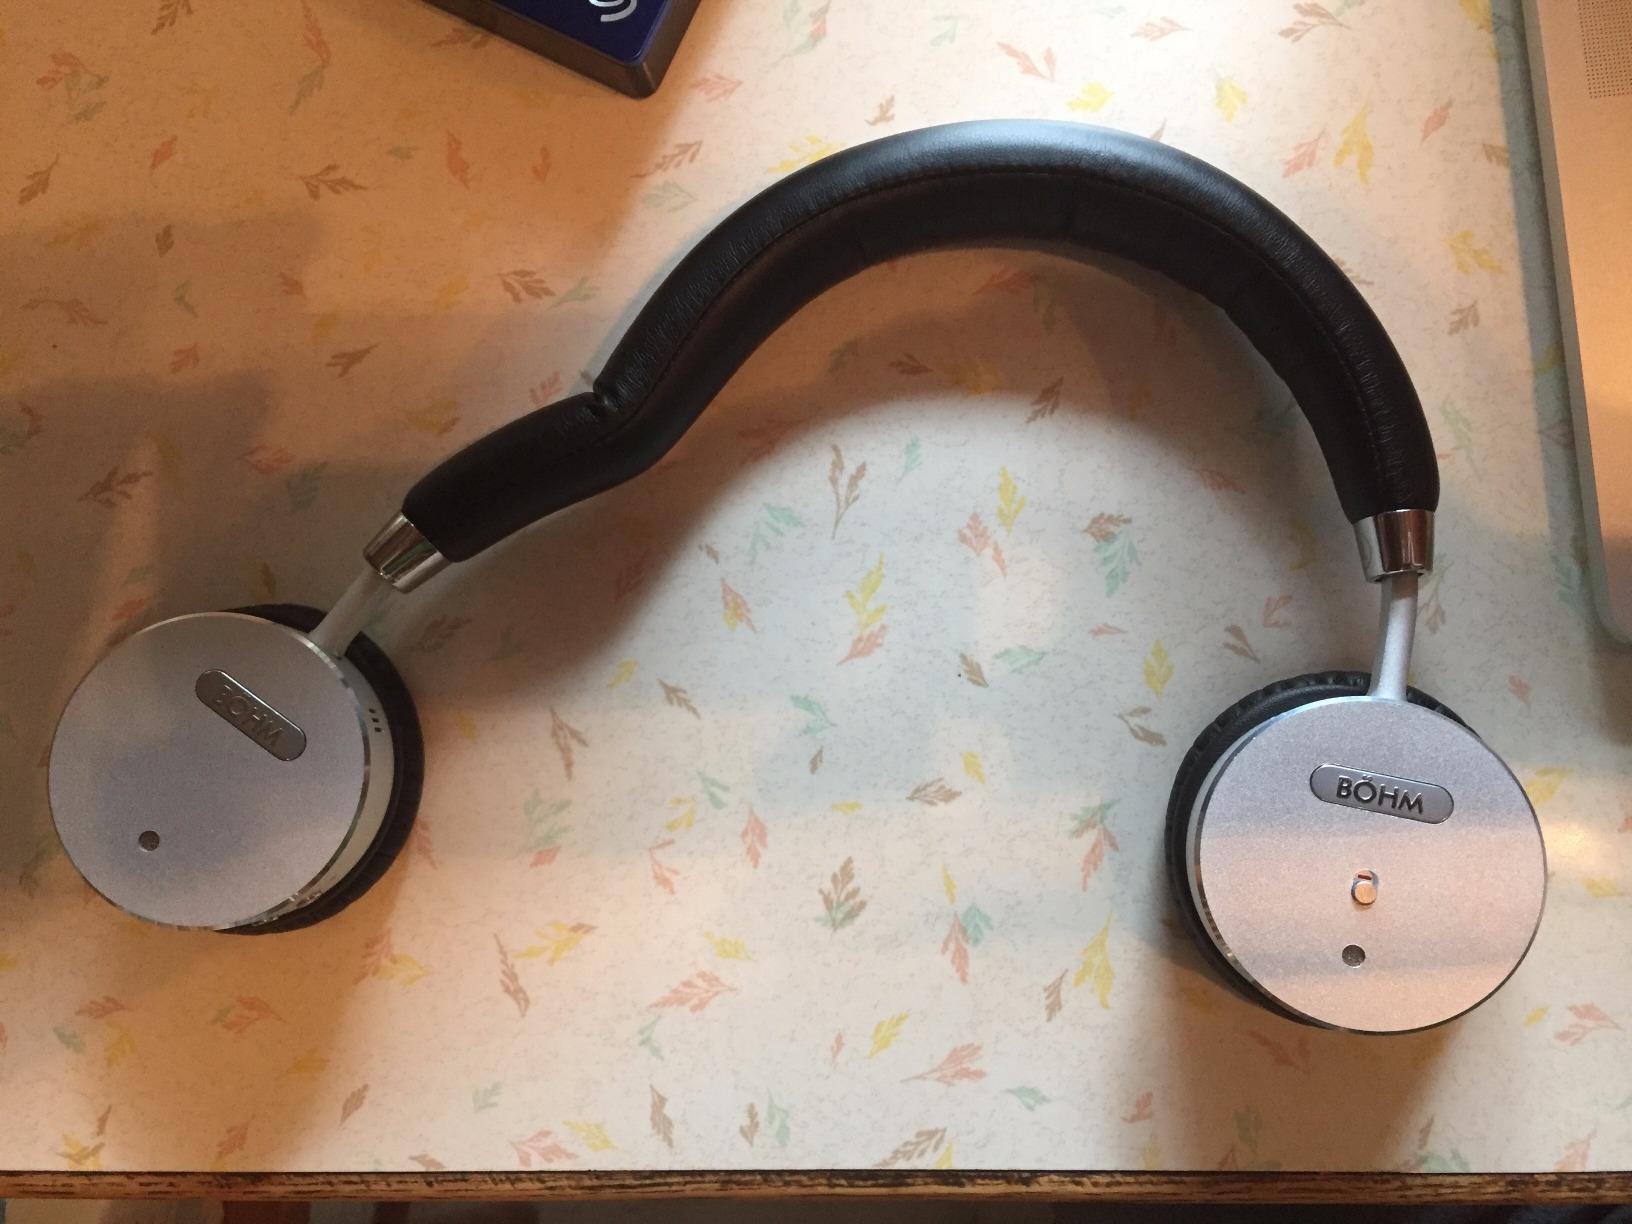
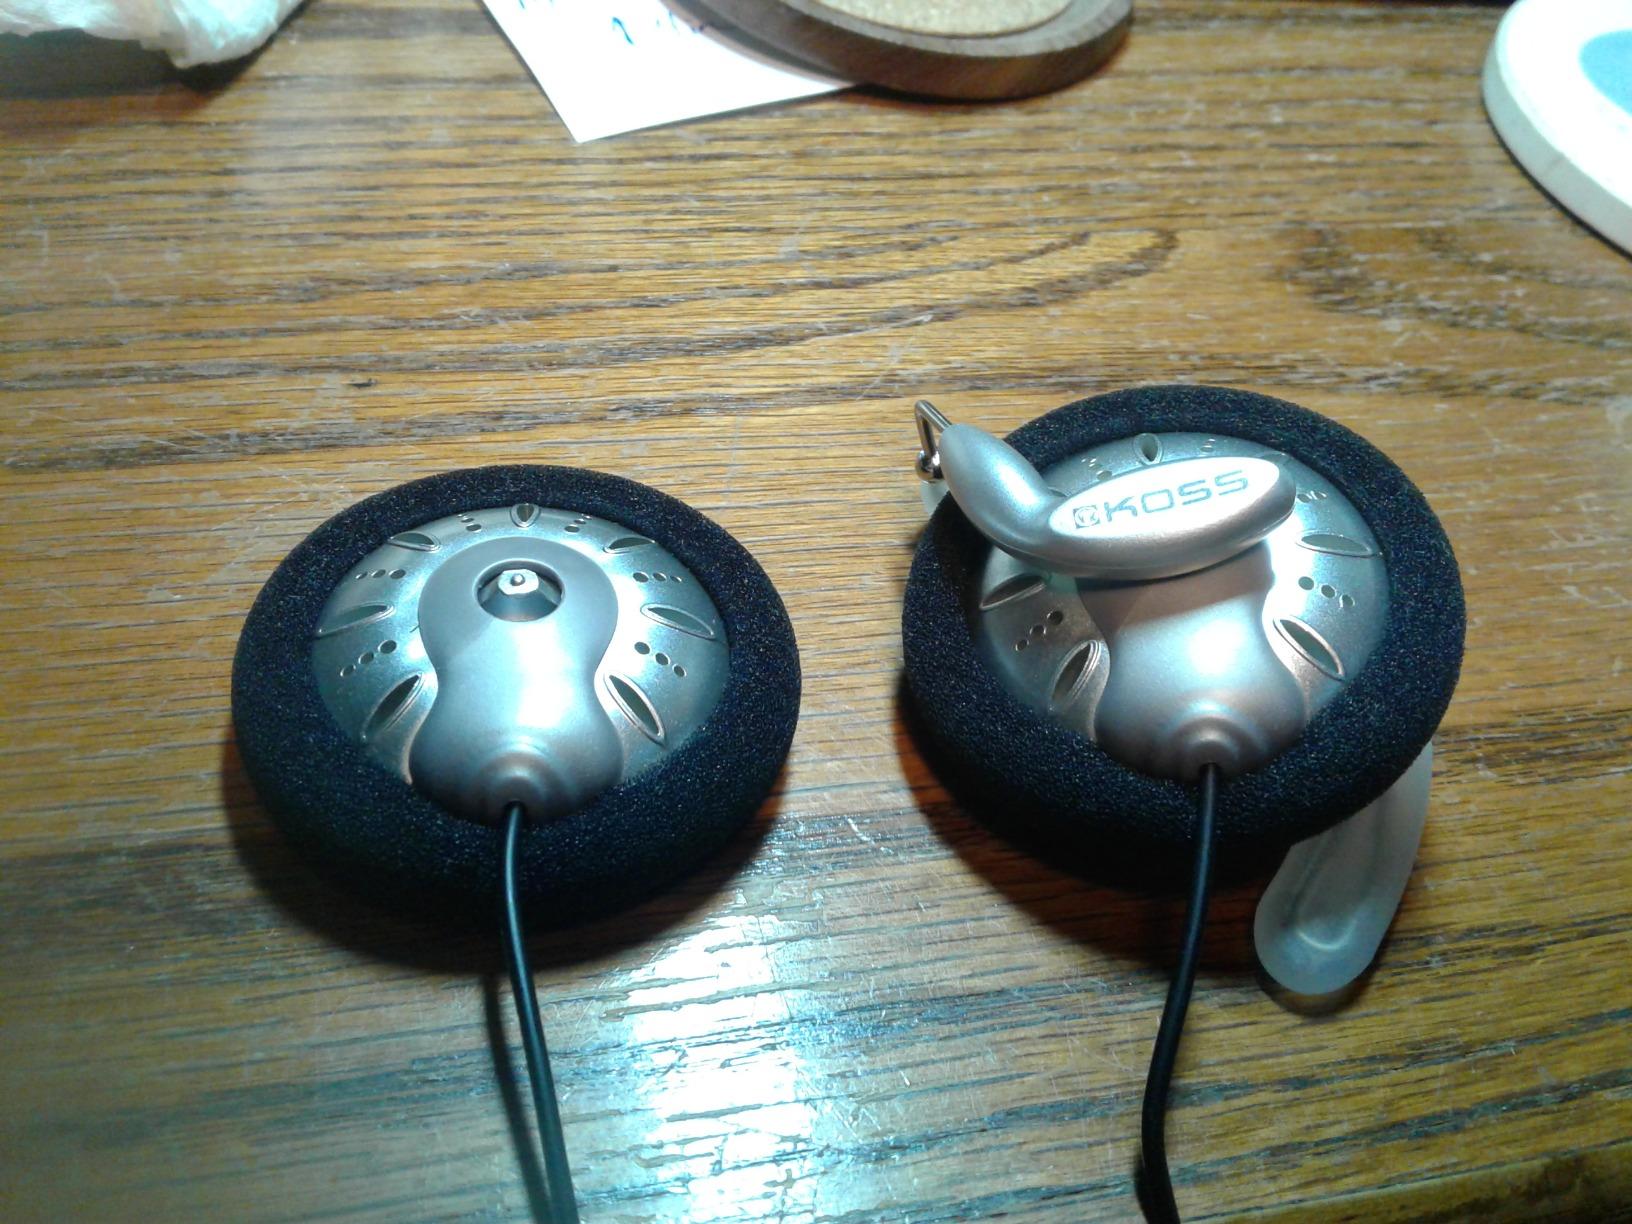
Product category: headphones
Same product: no